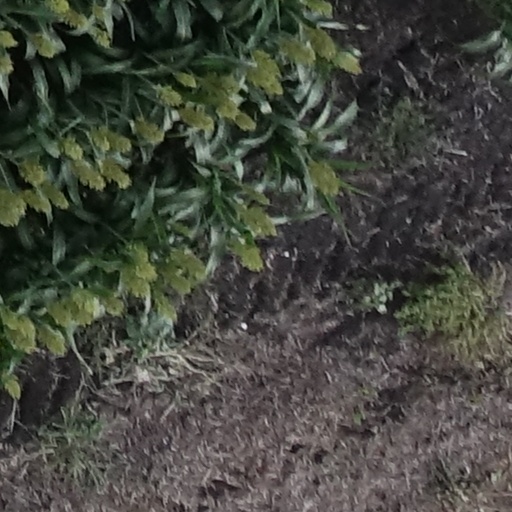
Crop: sorghum